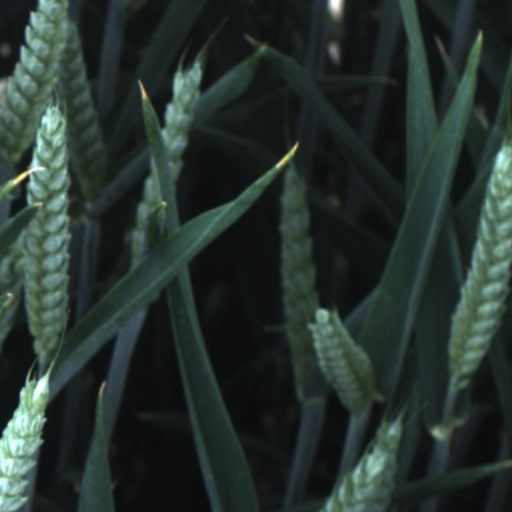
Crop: wheat